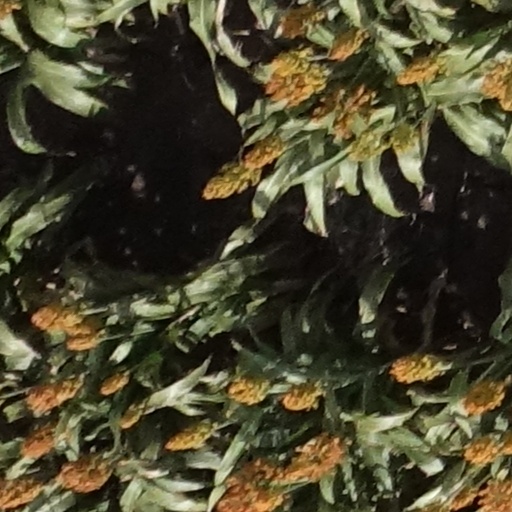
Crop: sorghum